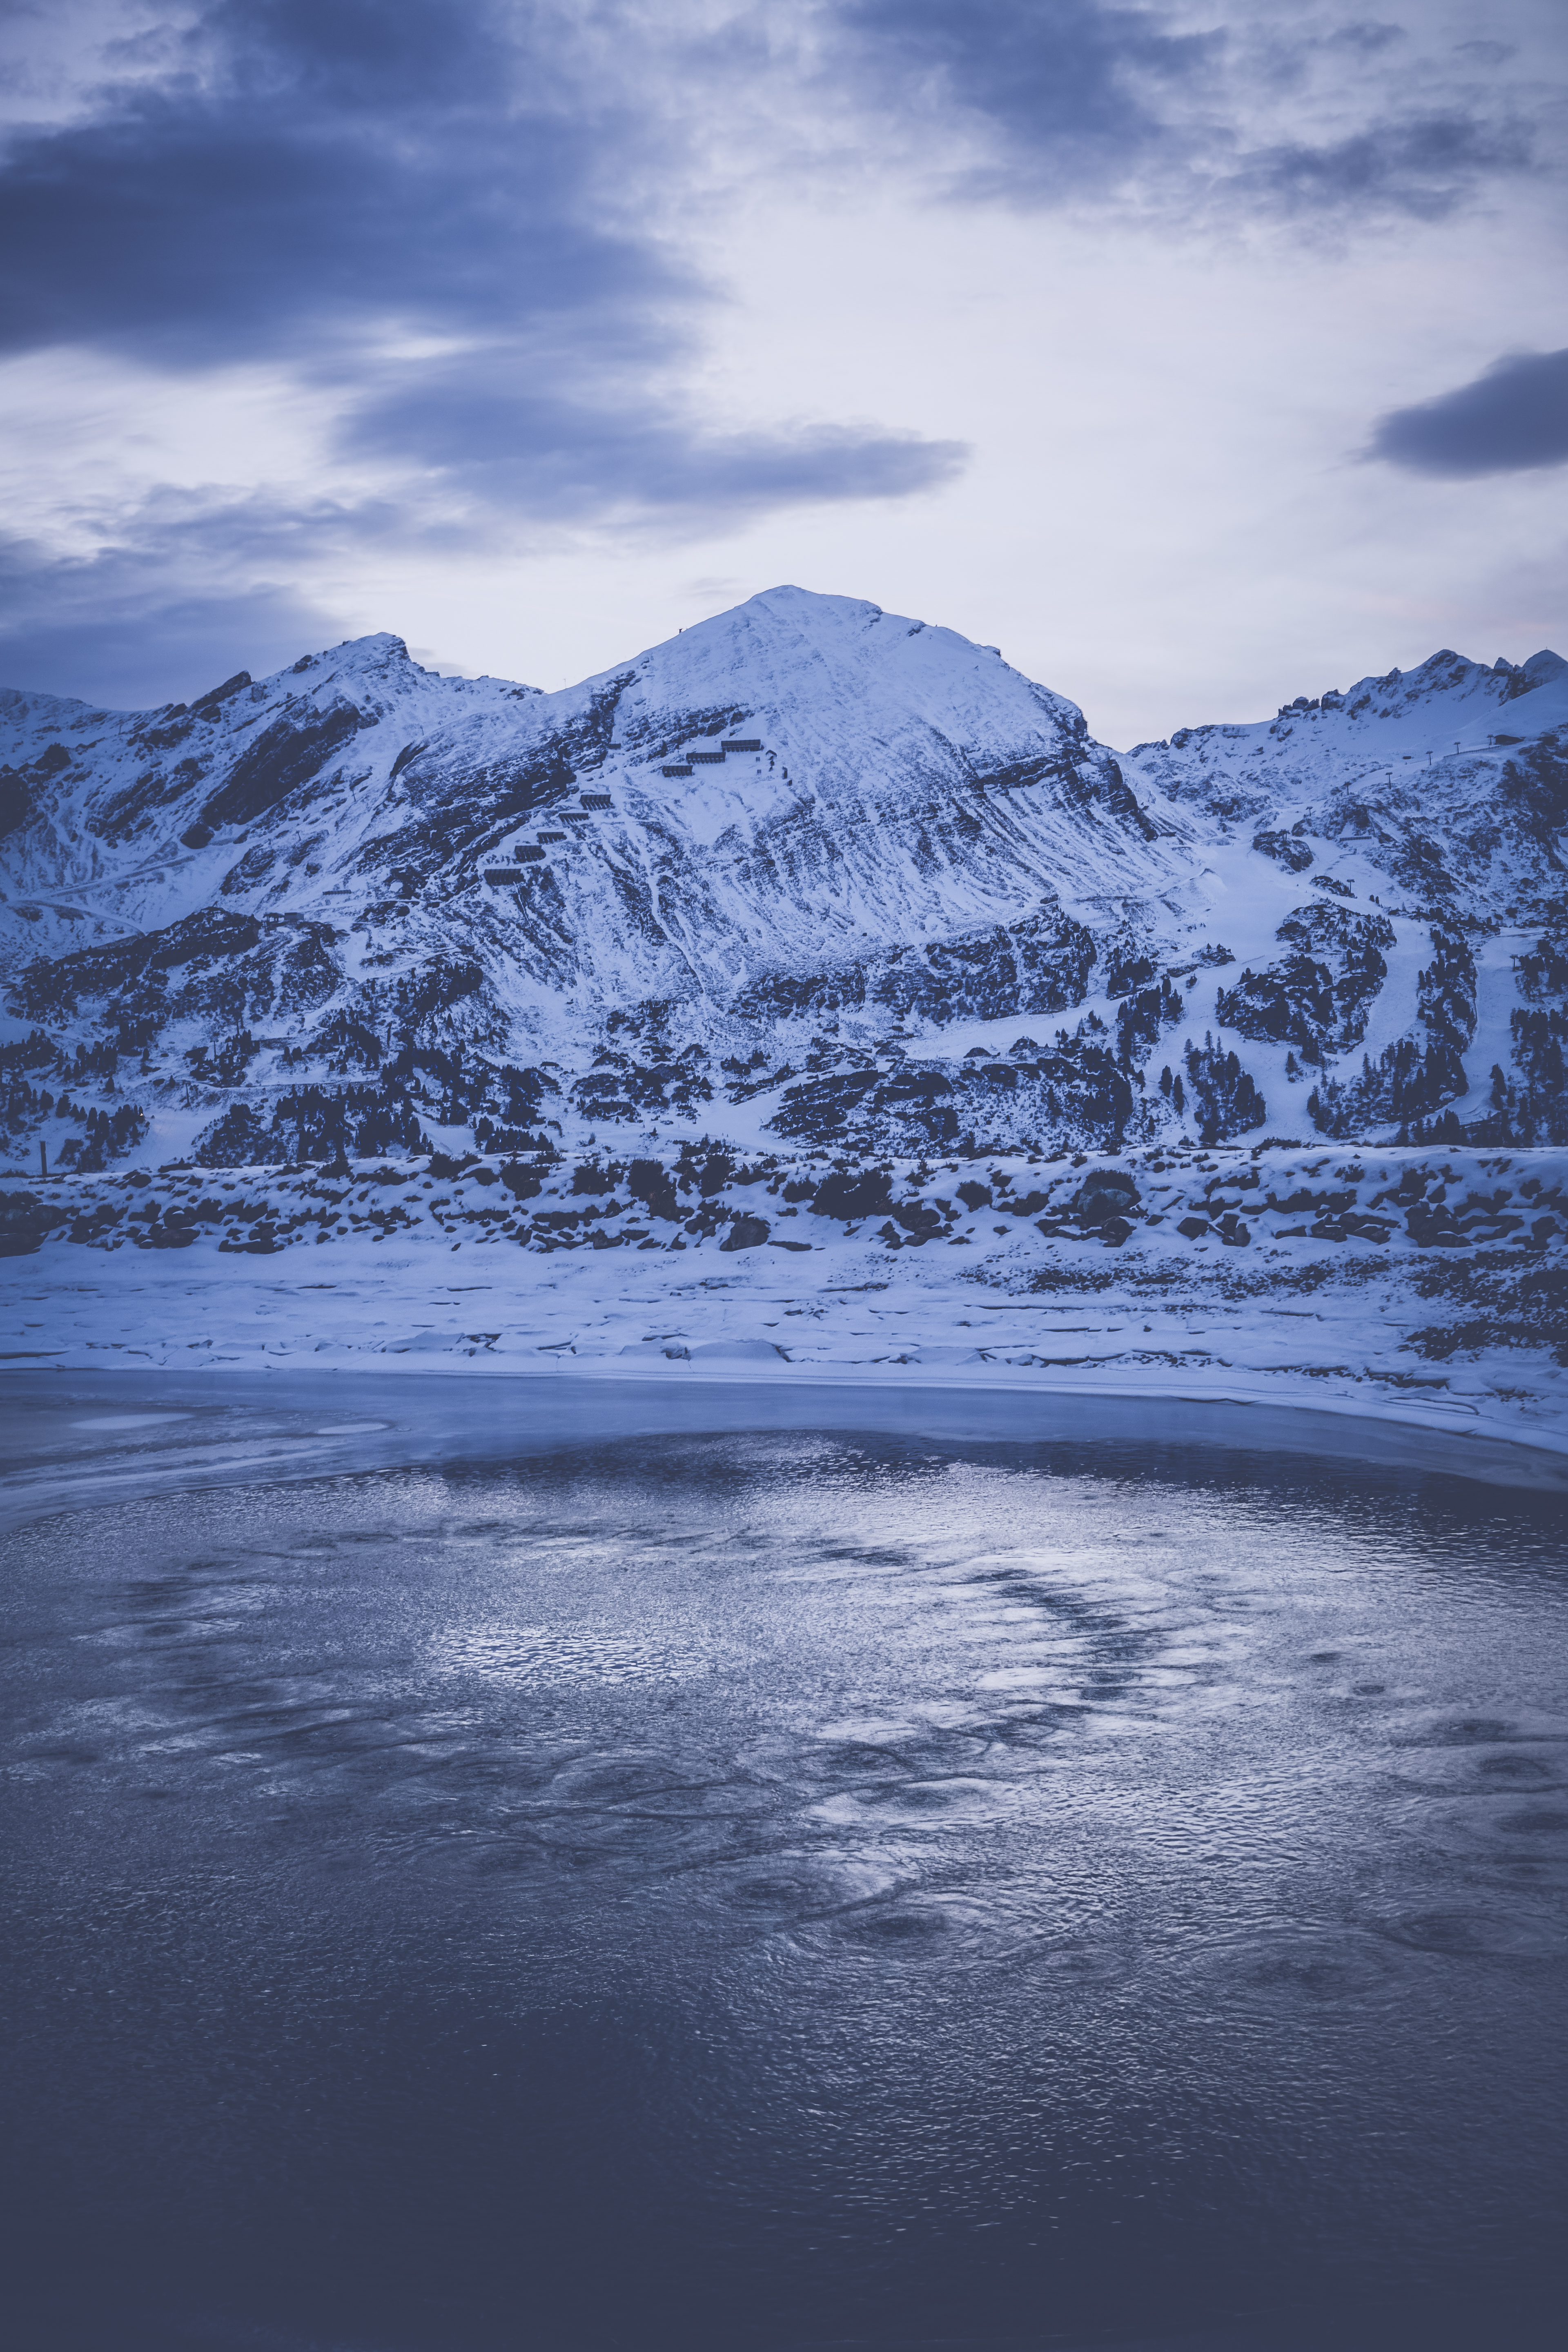
landscape, sea, water, nature, horizon, wilderness, mountain, snow, cold, winter, cloud, sky, sunlight, morning, wave, lake, dawn, mountain range, dark, ice, reflection, weather, arctic, clouds, mountains, loch, landform, arctic ocean, geographical feature, atmospheric phenomenon, mountainous landforms